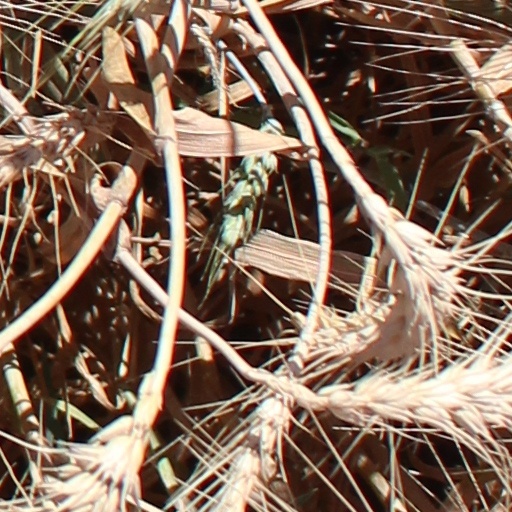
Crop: wheat